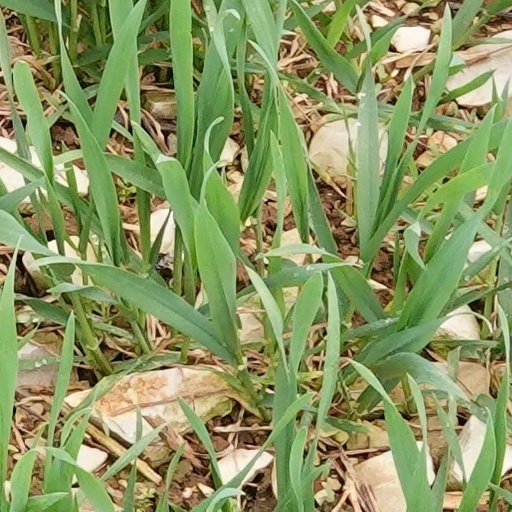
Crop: wheat